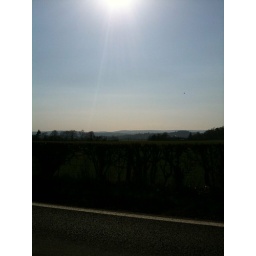
38/365: 12april2010 - Theres no a cloud in the sky. The hills as clear as can be...